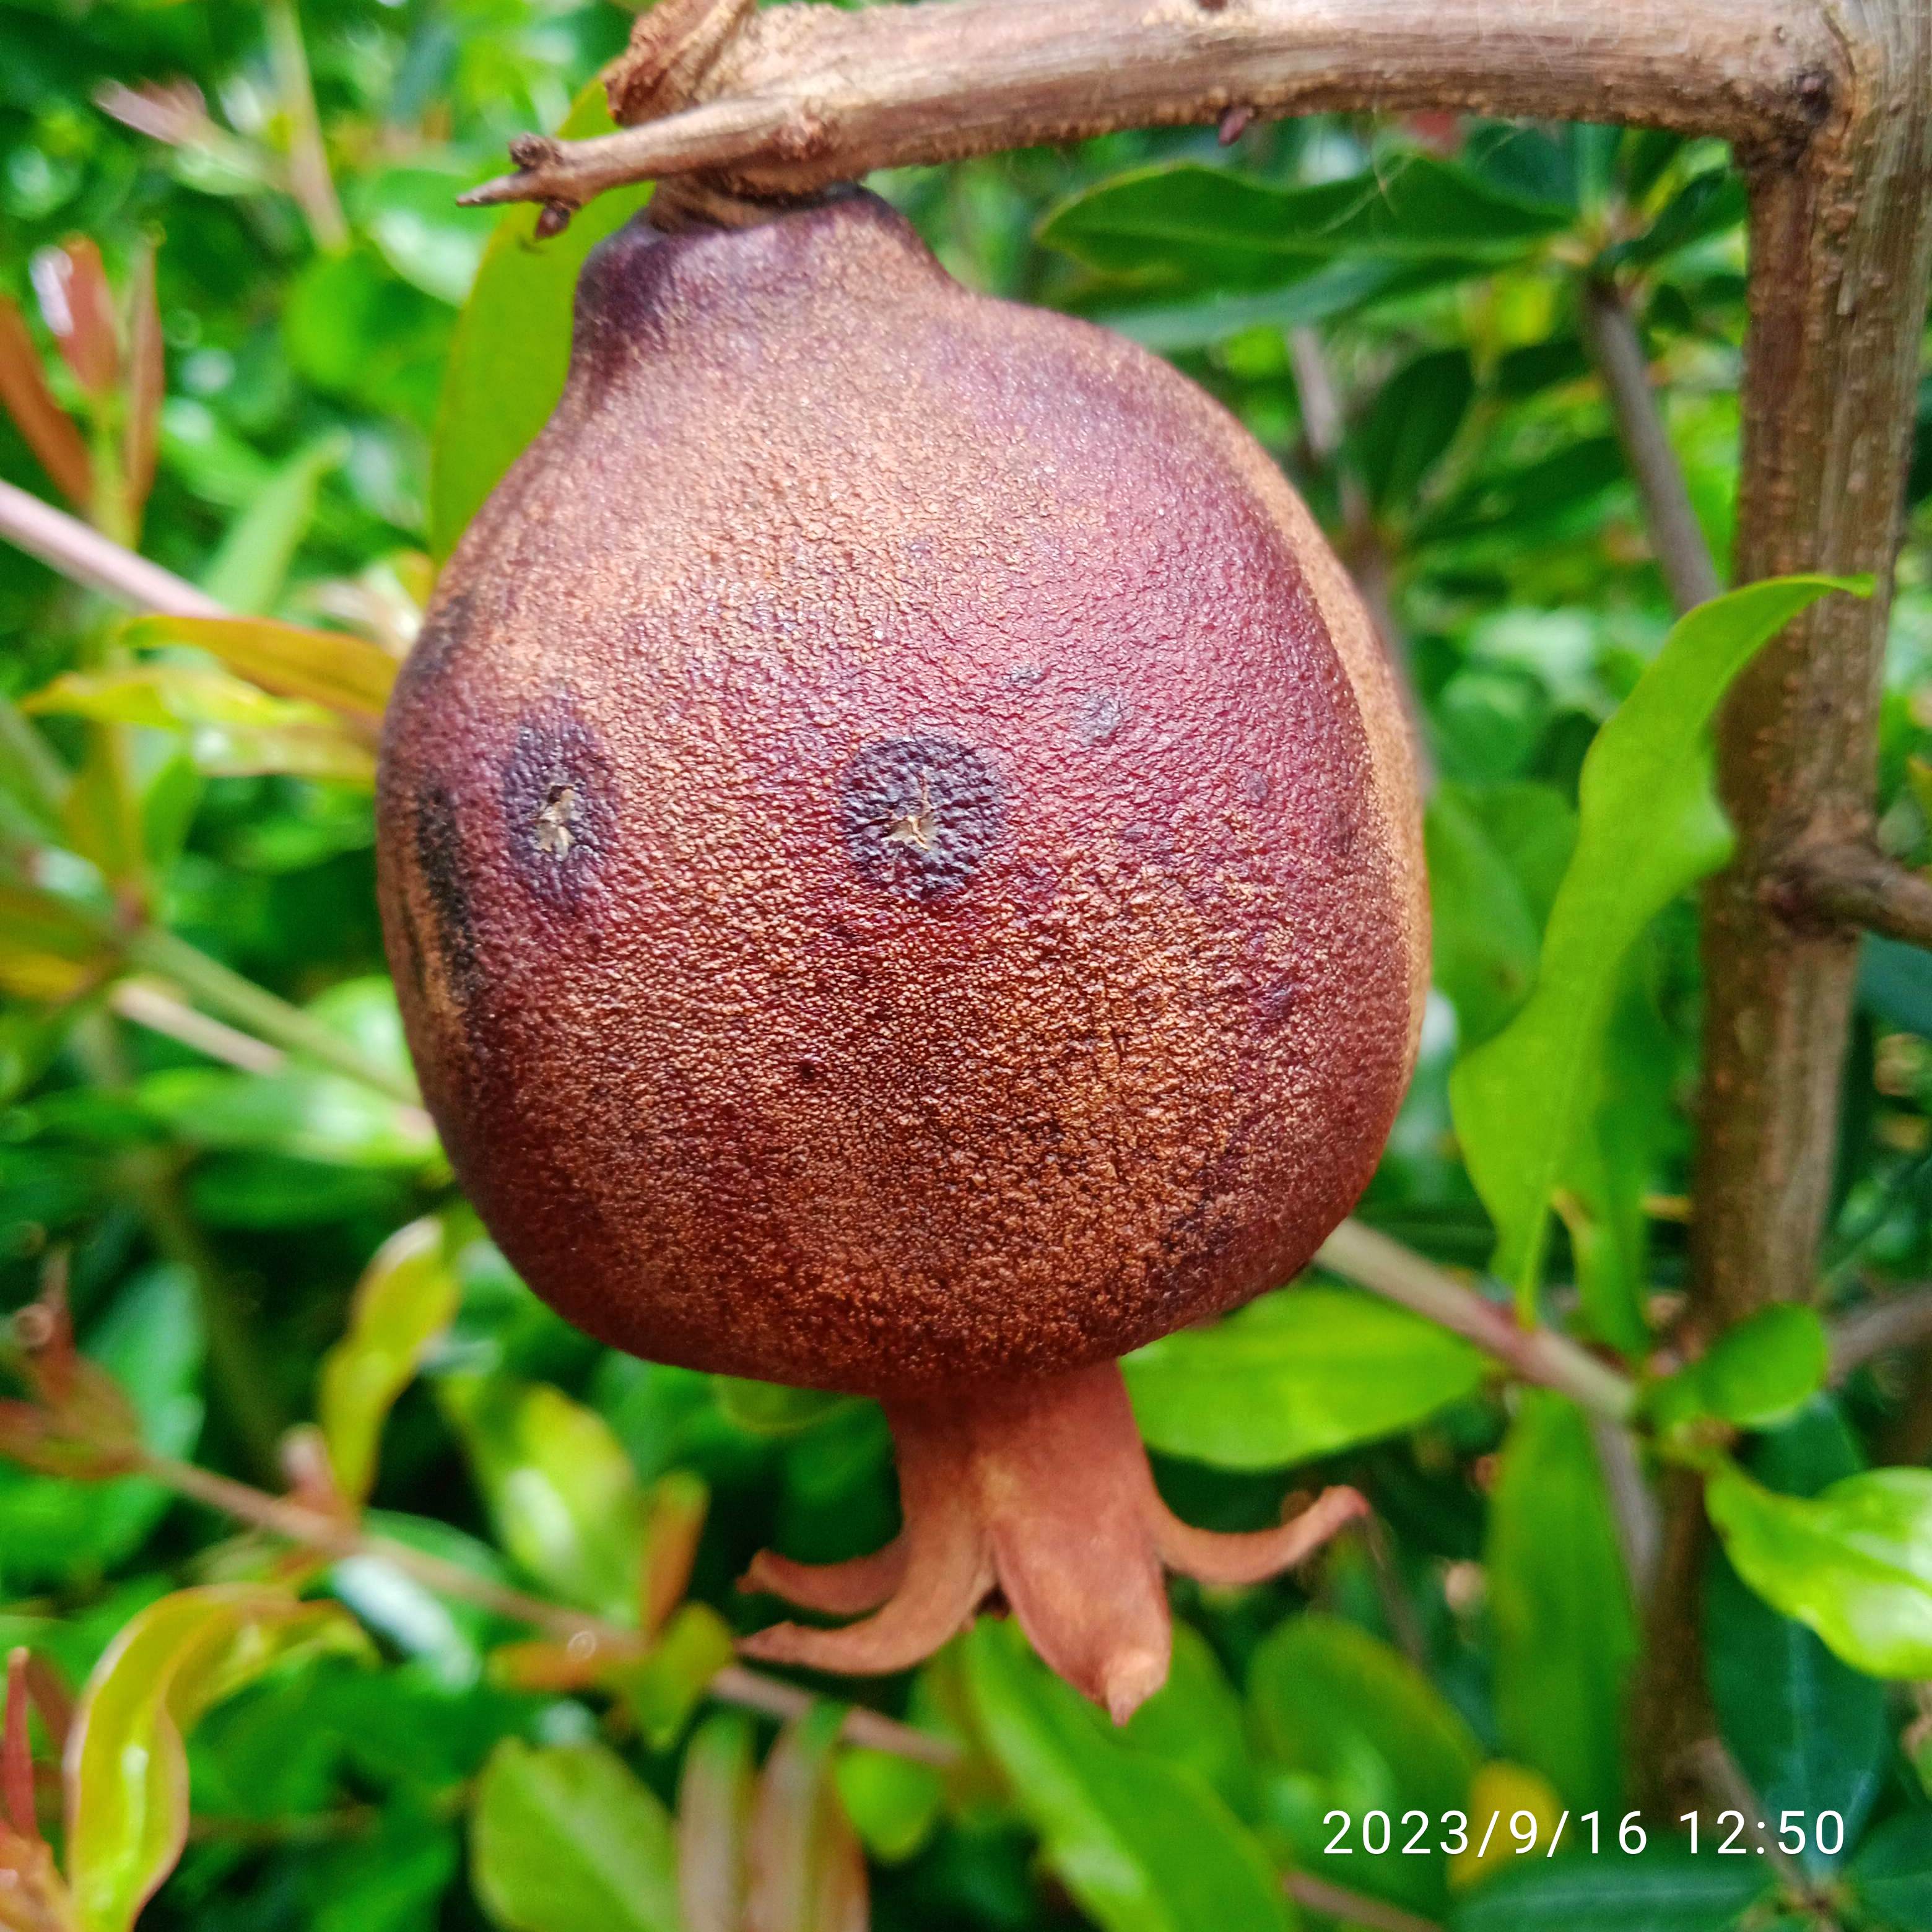
Label: Alternaria